Australian Football League draft

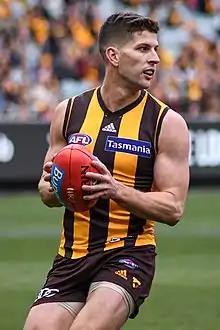
Luke Breust holds the record for most AFL games played by a player recruited from the rookie draft, with 300 matches and counting.

Held at the same time as the pre-season draft, the rookie draft is a chance for clubs to recruit players for their Rookie list. Rookies are usually picked as young, developing players and can be elevated from the rookie list during the year, if there is a long-term injury or retirement to a senior player in the team. Once the rookie is elevated, he remains that way until the end of the year, where they can be officially upgraded to the senior list, or placed back on the rookie list, or delisted/not offered a new contract. Teams are allowed to have four to six rookies, but the Queensland and NSW teams may have more. The first rookie draft was the 1997 rookie draft (which followed the 1996 AFL draft and is technically lumped in with this draft for recordkeeping purposes).